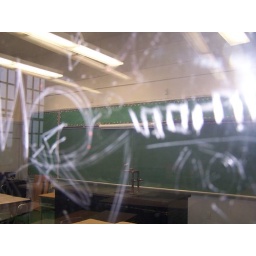
What you'd see if you looked through the window in the door